146th (Pembroke and Cardiganshire) Field Regiment, Royal Artillery

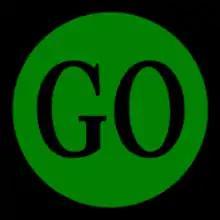
8th Armoured Division's formation sign.

146th (P&C) Field Rgt joined 8th Armoured Division on 25 September. The skeleton of this division had recently arrived in Egypt, but it was still not complete. For the planned Second Battle of El Alamein it was split up to reinforce other formations, including the HQ 8th Divisional Royal Artillery, which from 18 October constituted 'Hammerforce'. From Hammerforce 146th (P&C) Fd Rgt with its 24 x 25-pounders was directly attached to support 9th Australian Division in the forthcoming attack ('Operation Lightfoot'). The essence of the plan was that concentrated groups of 25-pdrs could be used to support first one, then another of a series of set-piece attacks, with plenty of ammunition available. The bombardment began at 21.40 on 23 October with 15 minutes of concentrated counter-battery (CB) fire to neutralise as many as possible of the enemy guns. The guns fell silent for 5 minutes before zero (22.00) then the full weight of artillery was brought down on the enemy's forwards positions as the Allied infantry began their advance. Afterwards the fire support began to vary with each attacking division's needs, the whole programme lasting about five and a half hours. One of 9th Australian Division's attacking brigades reached the final objective ('Oxalic') by dawn after some stiff fighting, the other was held up about short. Having broken into the enemy positions, the division began 'crumbling' operations the following night. It carried out another set-piece attack on 25/26 October, with plentiful artillery ammunition, and took Point 29. An Axis counter-attack on Point 29 the following day was broken up by the artillery supporting 9th Australian and by air attacks. The Australians continued attacking over following nights, with a third set-piece on 30/31 October. Eighth army had not yet achieved its hoped-for breakthrough, and a new phase of the attack, 'Operation Supercharge', was launched on 2 November. Next day the Australians found that the enemy in front was beginning to retreat, and Eighth Army began its pursuit.